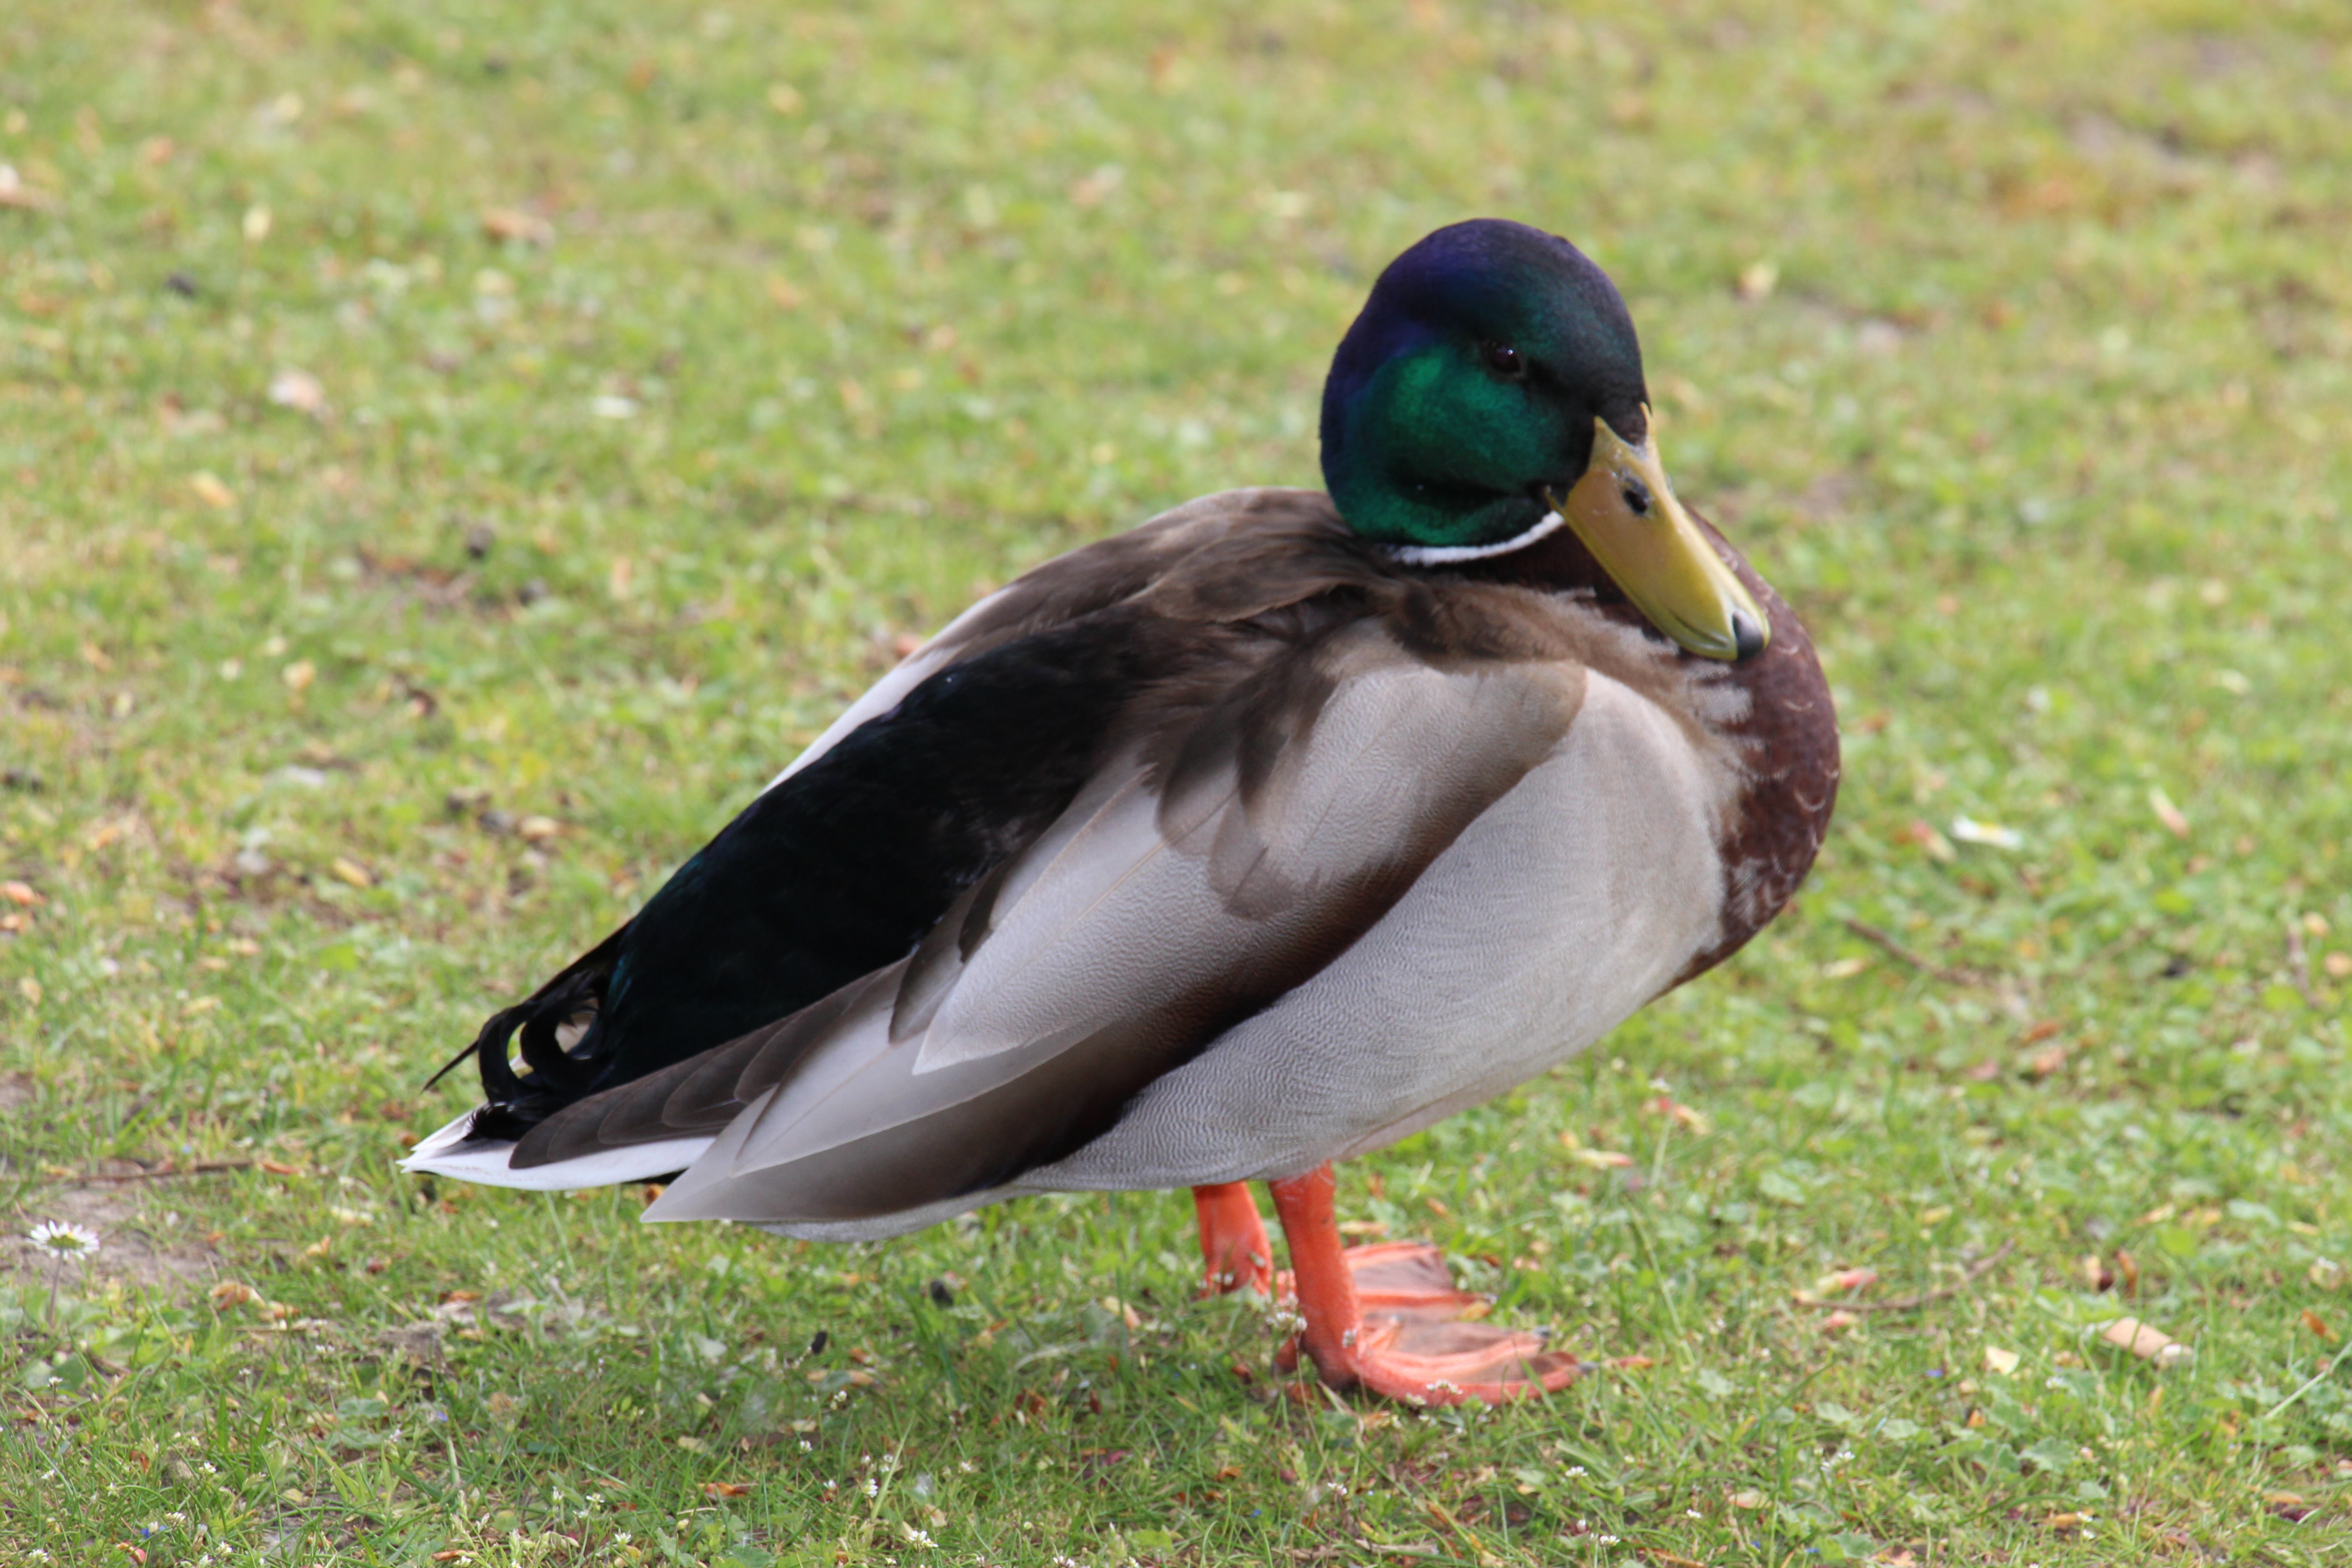
water, nature, bird, wing, meadow, wildlife, portrait, green, beak, color, colorful, feather, fauna, plumage, poultry, drake, duck, goose, vertebrate, bill, rush, waterfowl, wild bird, water bird, spring dress, mallard, canard, ducks geese and swans